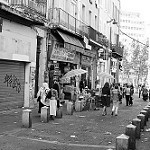
Label: B & W